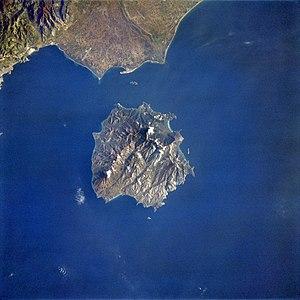
Thasos ou Thásos, est une île montagneuse de l'archipel grec, à 8 km de la Thrace continentale et à l'ouest de l'île de Samothrace.